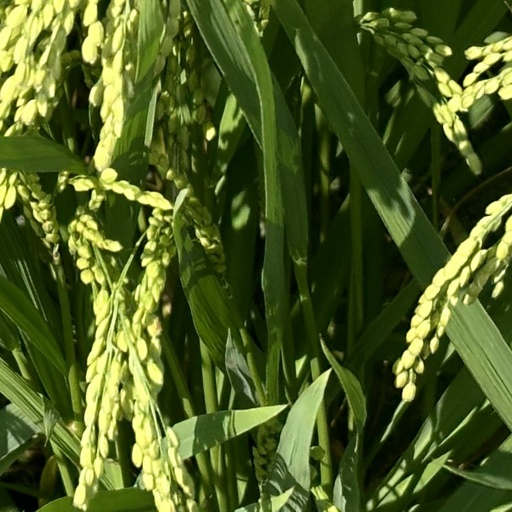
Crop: rice